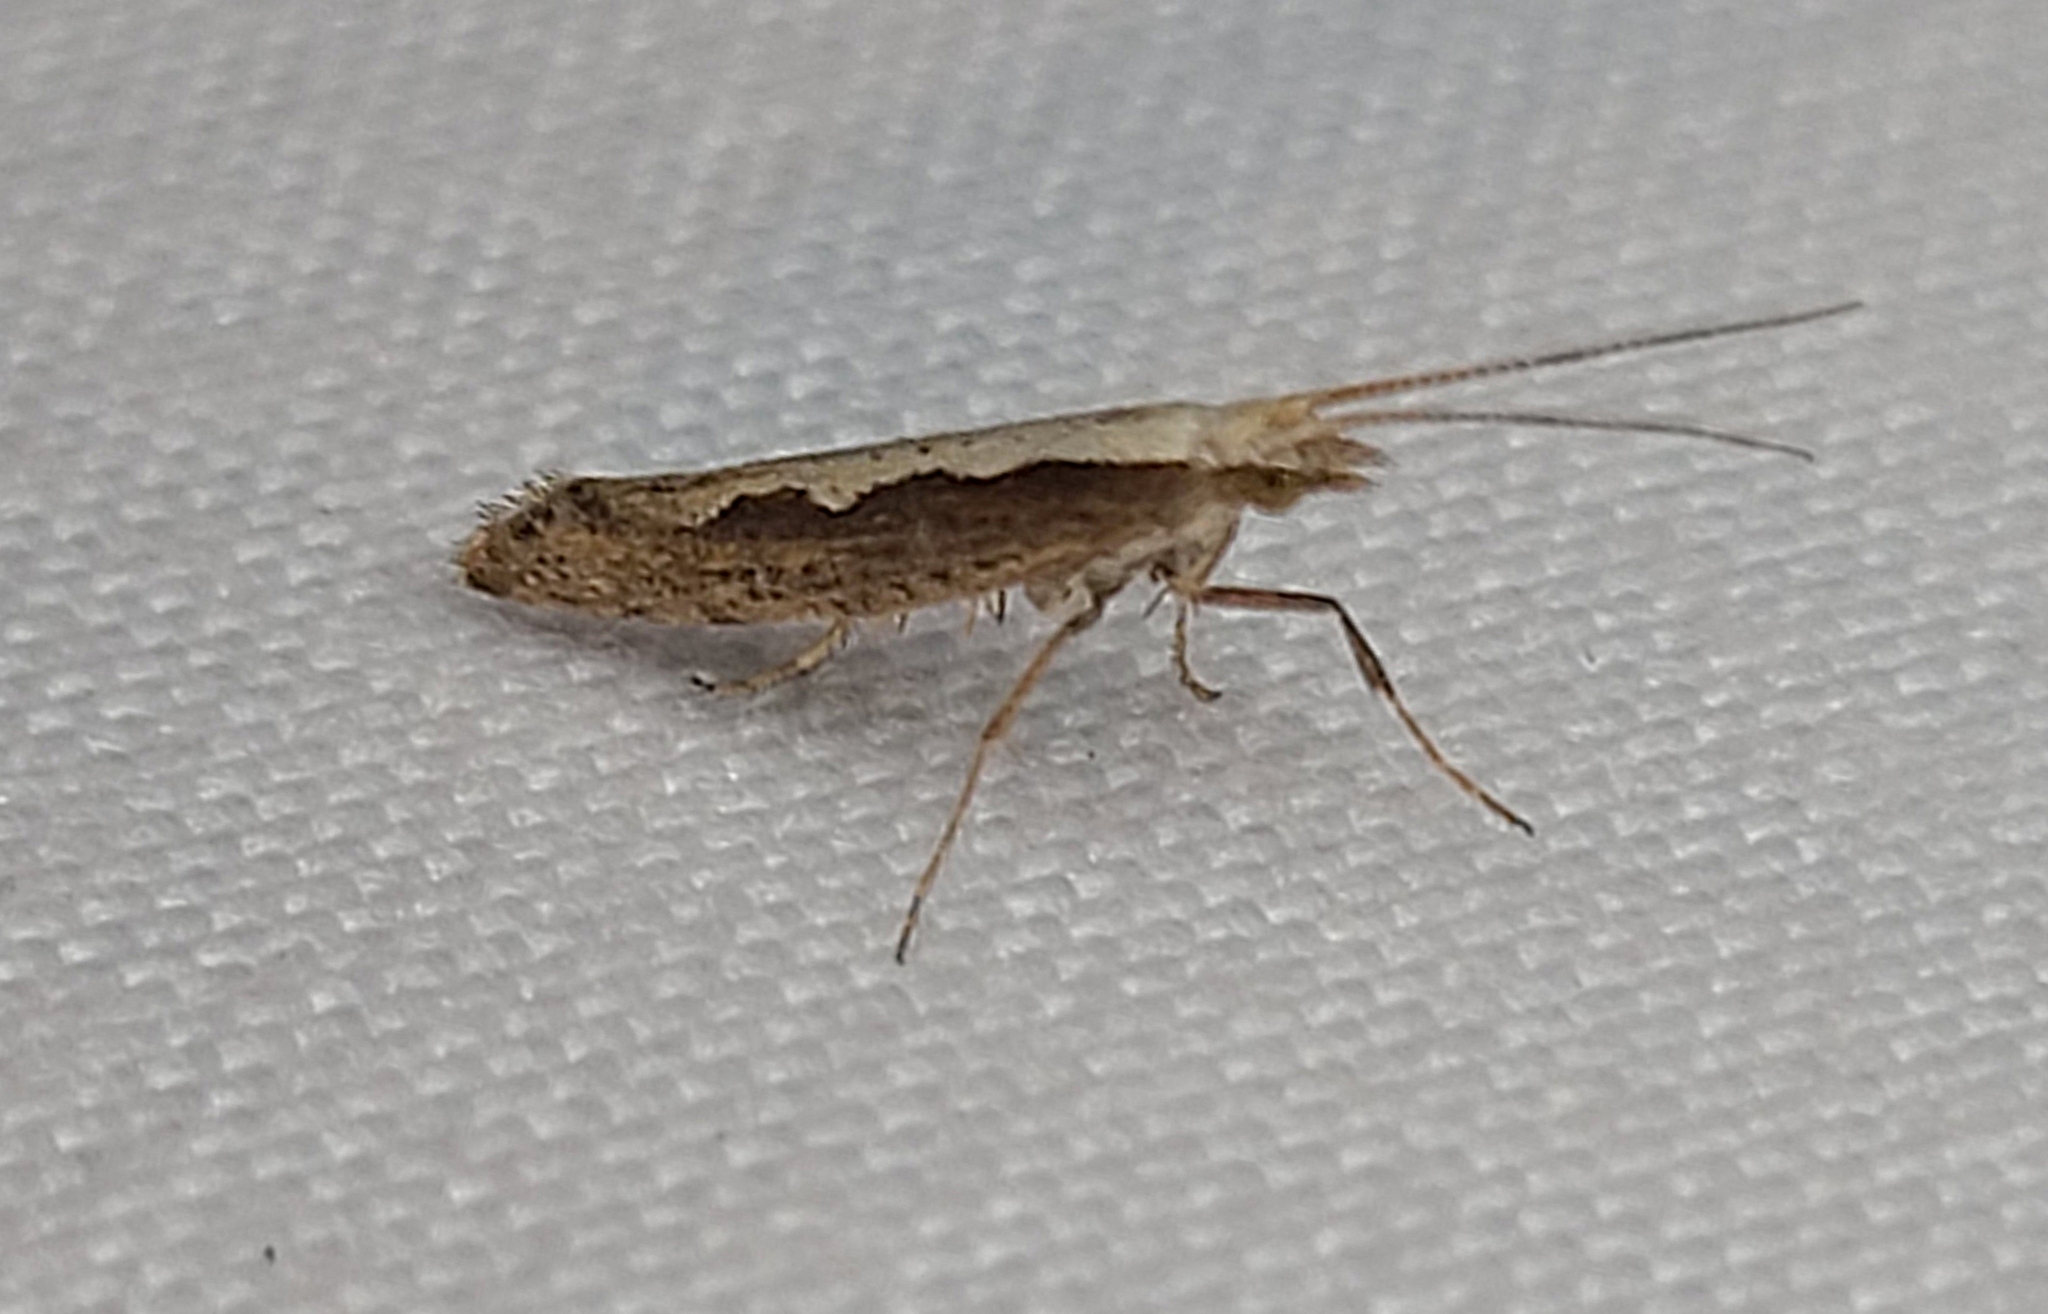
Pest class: diamondback_moth